St. Patrick's Catholic Church (Meridian, Mississippi)

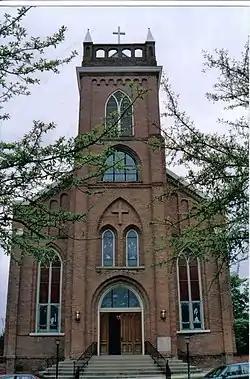

St. Patrick Catholic Church is a parish of the Catholic Church in Meridian, Mississippi, in the Diocese of Jackson. Its historic church, located at 2614 Davis Street, was designed by Alfred Zucker. Since 1995, St. Patrick's, the historically African-American parish of St. Joseph, and St. Joseph of Cupertino at Naval Air Station Meridian have operated as the Catholic Community of Meridian, sharing pastoral and administrative staff.